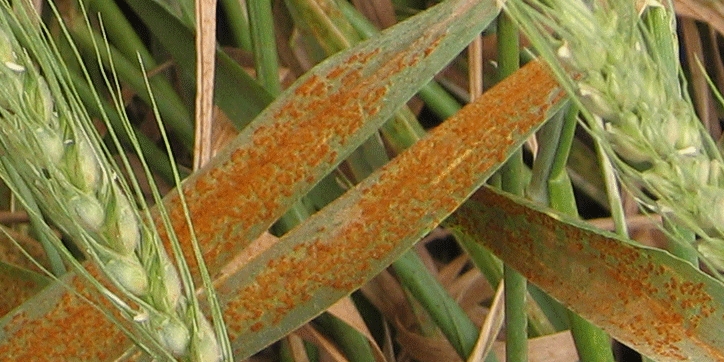
Label: Wheat___Brown_Rust